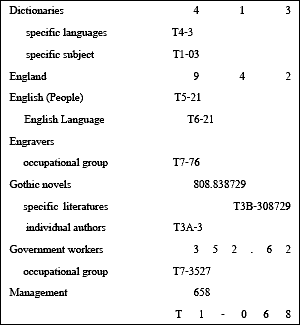
La bibliothéconomie est l'ensemble des techniques de gestion et d'organisation des bibliothèques.